Barkhausen effect

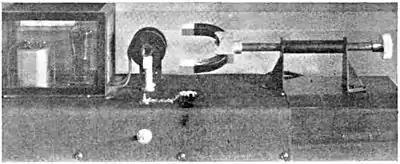
Replica of Barkhausen's original apparatus, consisting of an iron bar with a coil of wire around it "(center)" with the coil connected through a vacuum tube amplifier "(left)" to an earphone "(not shown)". When the horseshoe magnet "(right)" is rotated, the magnetic field through the iron changes from one direction to the other, and the crackling Barkhausen noise is heard in the earphone.

The Barkhausen effect is a name given to the noise in the magnetic output of a ferromagnet when the magnetizing force applied to it is changed. Discovered by German physicist Heinrich Barkhausen in 1919, it is caused by rapid changes in the size of magnetic domains (similarly magnetically oriented atoms in ferromagnetic materials).